The Deer Hunter

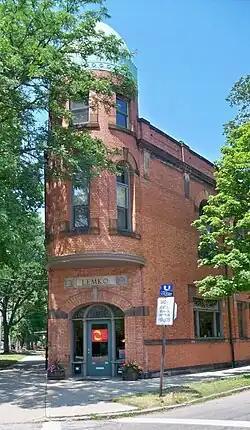
Lemko Hall

By this point, "The Deer Hunter" had cost $13 million, and the film still had to go through an arduous post-production. Film editor Peter Zinner was given of printed film to edit, a monumental task at the time. Producers Spikings and Deeley were pleased with the first cut, which ran for three-and-a-half hours. "We were thrilled by what we saw," wrote Deeley, "and knew that within the three and a half hours we watched there was a riveting film."